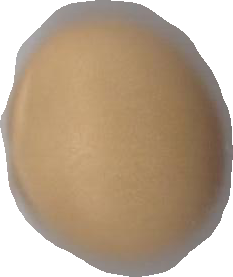
Variety: Grobogan